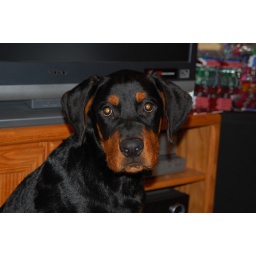
My dog in front of the TV